Cedar Rock State Park

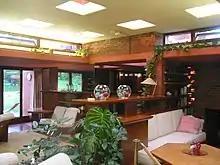
The house's living room

Cedar Rock is an important example of the Midwestern residential style created by Wright, characterized by its provisions for living simply and in harmony with nature. The Walter Residence is an example of a simplified style Wright called “Usonian". These designs were typically created as a single story with zoned areas for living. Wright accomplished this by designing this home in a "tadpole" shape.